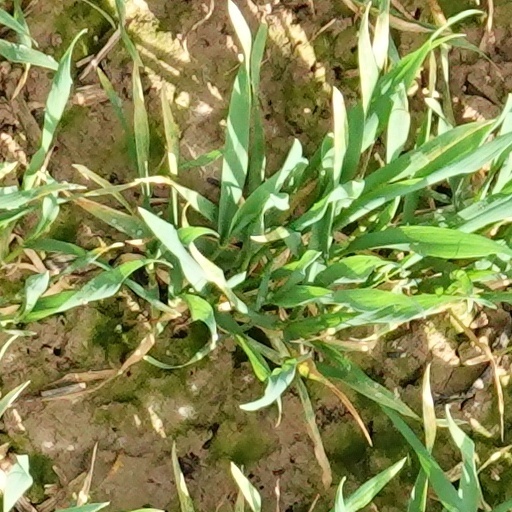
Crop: wheat